Lewis and Clark Centennial Exposition

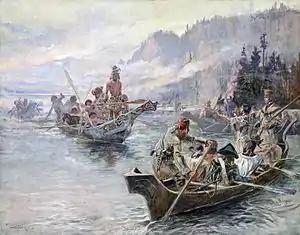
Lewis and Clark on the Lower Columbia

Although the true motivation for the fair came from an economic and business standpoint, it was still crucial to have a theme for publicity and décor. The theme for the Portland fair came from the advice of the Oregon Historical Society. They suggested that the centennial anniversary of the Lewis and Clark Expedition's stay in Oregon would be a perfect event to commemorate. As the directors wanted to include their dreams of economic growth as well, they combined the two ideas into a title that "summed up the dual goals of historic commemoration and regional boosterism: 'The Lewis and Clark Centennial and American Pacific Exposition and Oriental Fair.'" In addition, a motto was decided on, to focus the festivities and bolster publicity: "Westward The Course of Empire Takes Its Way."